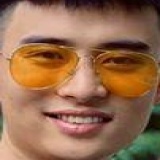
diễn viên Thịnh Sếu